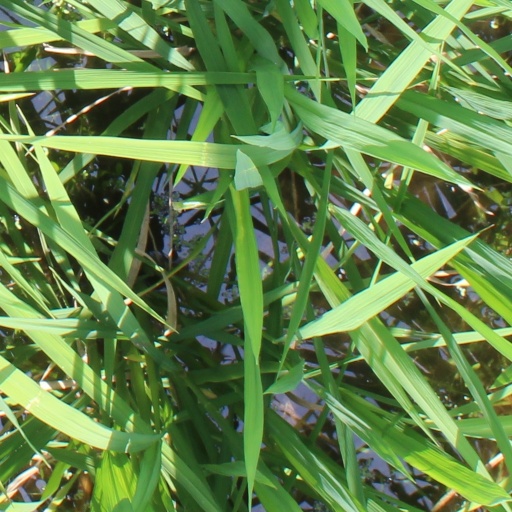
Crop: rice